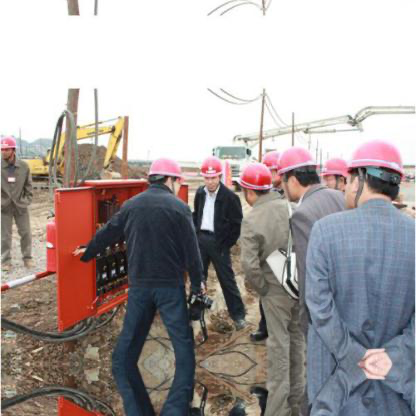
Objects in the image:
label: helmet
label: helmet
label: helmet
label: helmet
label: helmet
label: helmet
label: helmet